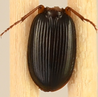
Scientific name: Synuchus impunctatus
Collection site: Bartlett Experimental Forest NEON (BART), plot BART_081